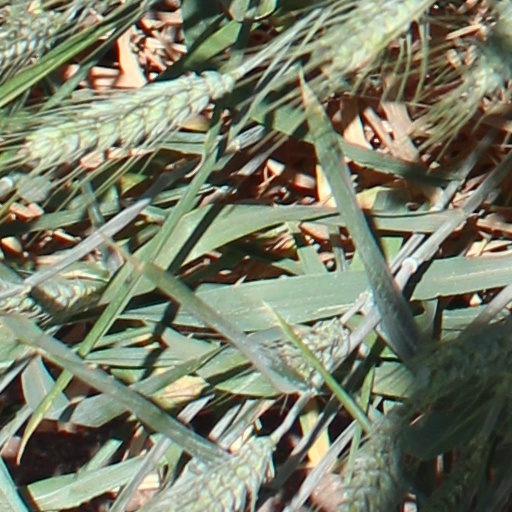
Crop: wheat